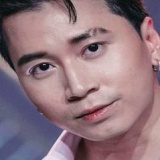
ca sĩ Karik